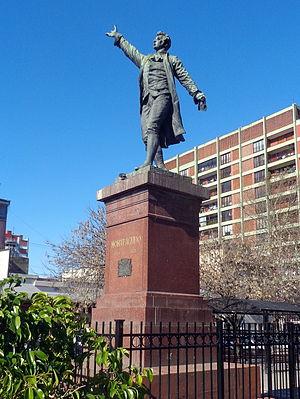
Bernardo José de Monteagudo, était un avocat, magistrat, homme politique, journaliste, militaire, fonctionnaire, diplomate, écrivain, intellectuel et révolutionnaire argentin, qui joua un rôle de premier plan dans les processus d’indépendance à Buenos Aires, dans le Haut-Pérou, au Chili et au Pérou. Cheville ouvrière des libertadores José de San Martín, Bernardo O'Higgins et Simón Bolívar, il se situa dans l’aile la plus radicale du mouvement d’indépendance hispano-américain, préconisant et mettant en œuvre, à l’égal des jacobins argentins Mariano Moreno et Juan José Castelli, des politiques révolutionnaires violentes.